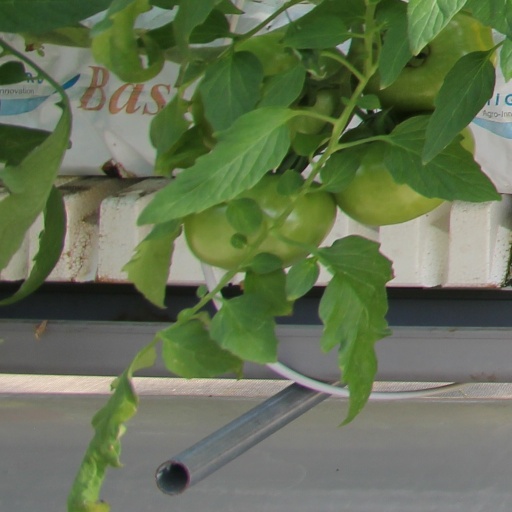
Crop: tomato